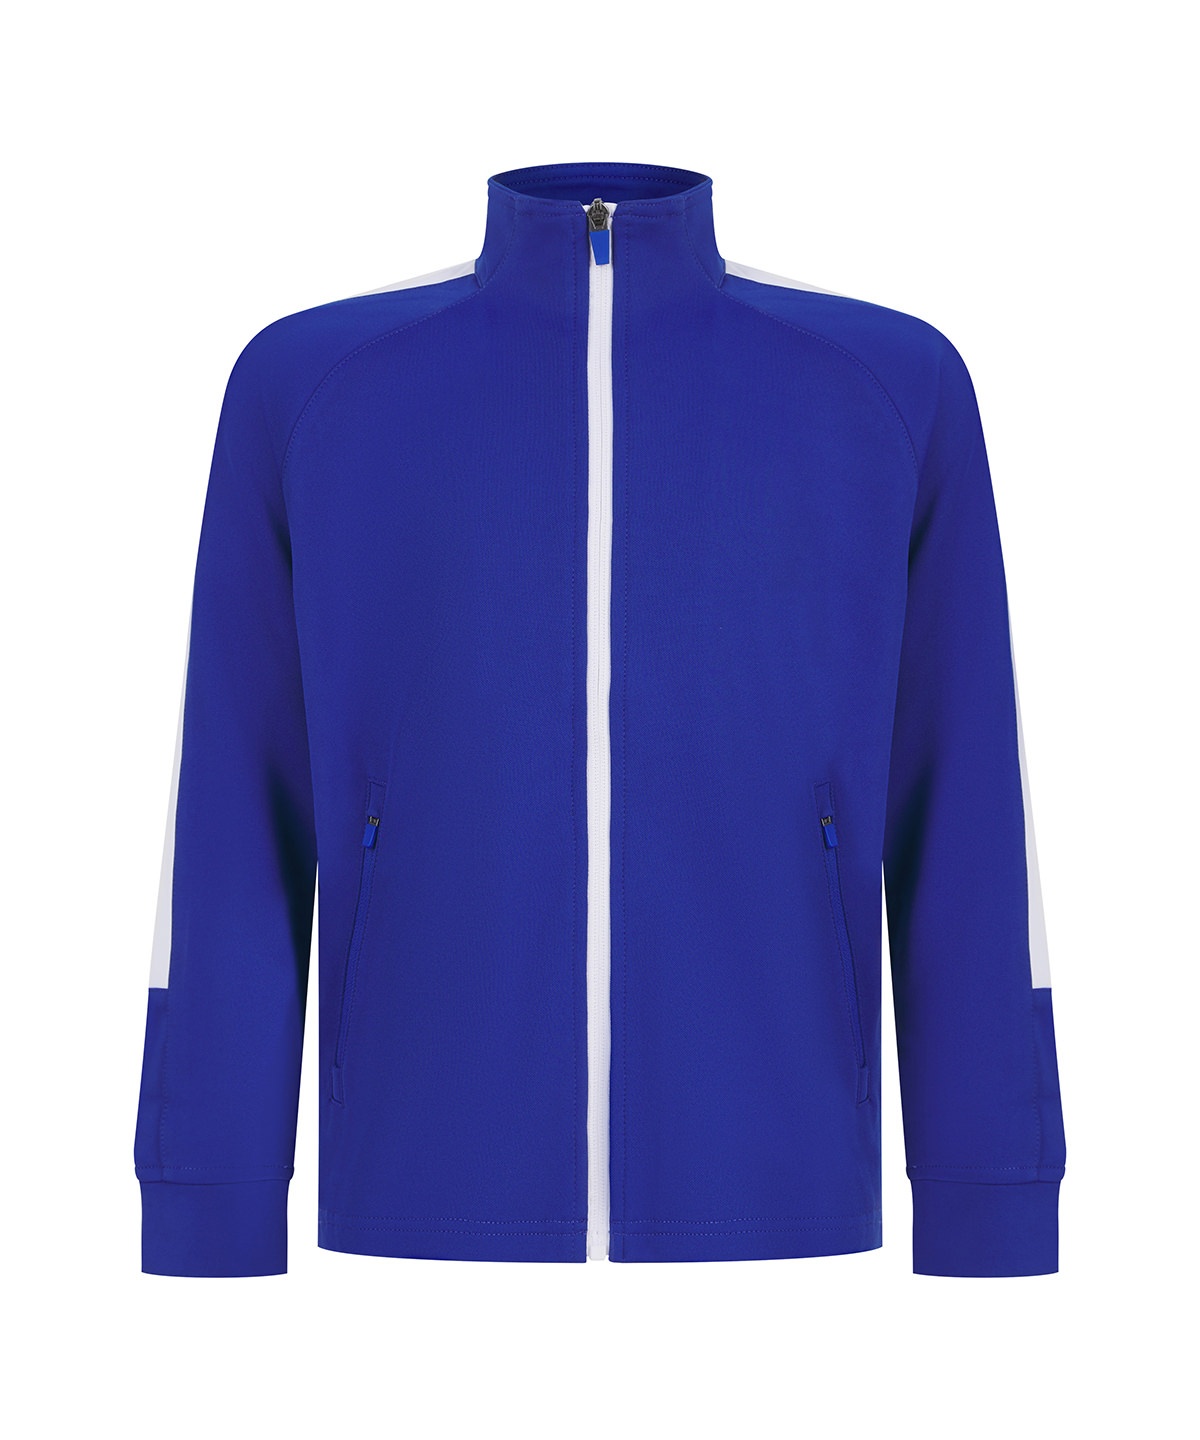
Kids knitted tracksuit top | royal/white
The kids knitted tracksuit top is a game-changer in children's sportswear. With its new slim-fit design and eye-catching features, this top is sure to make a statement on and off the field. Available in a range of stylish colourways, it combines fashion with functionality. Featuring on-trend contrast panels on the outer sleeves and a contrast centre front zip, this tracksuit top is a true style standout. The zip side pockets and ribbed cuffs add practicality and comfort to the design. Plus, with tear-out labels, it's easy to Customise and Personalise. Order today and enjoy same-day dispatch. If you want to add a personal touch, our leading print and embroidery processes can incorporate artwork, school logos, or team logos. With our fast turnaround, you can have your Customised tracksuit top within 3 days. Don't miss out on this must-have piece for your child's school uniform or club/team wear.
Brand: Finden & Hales
Category: Apparel & Accessories > Clothing > Activewear > Activewear Sweatshirts & Hoodies